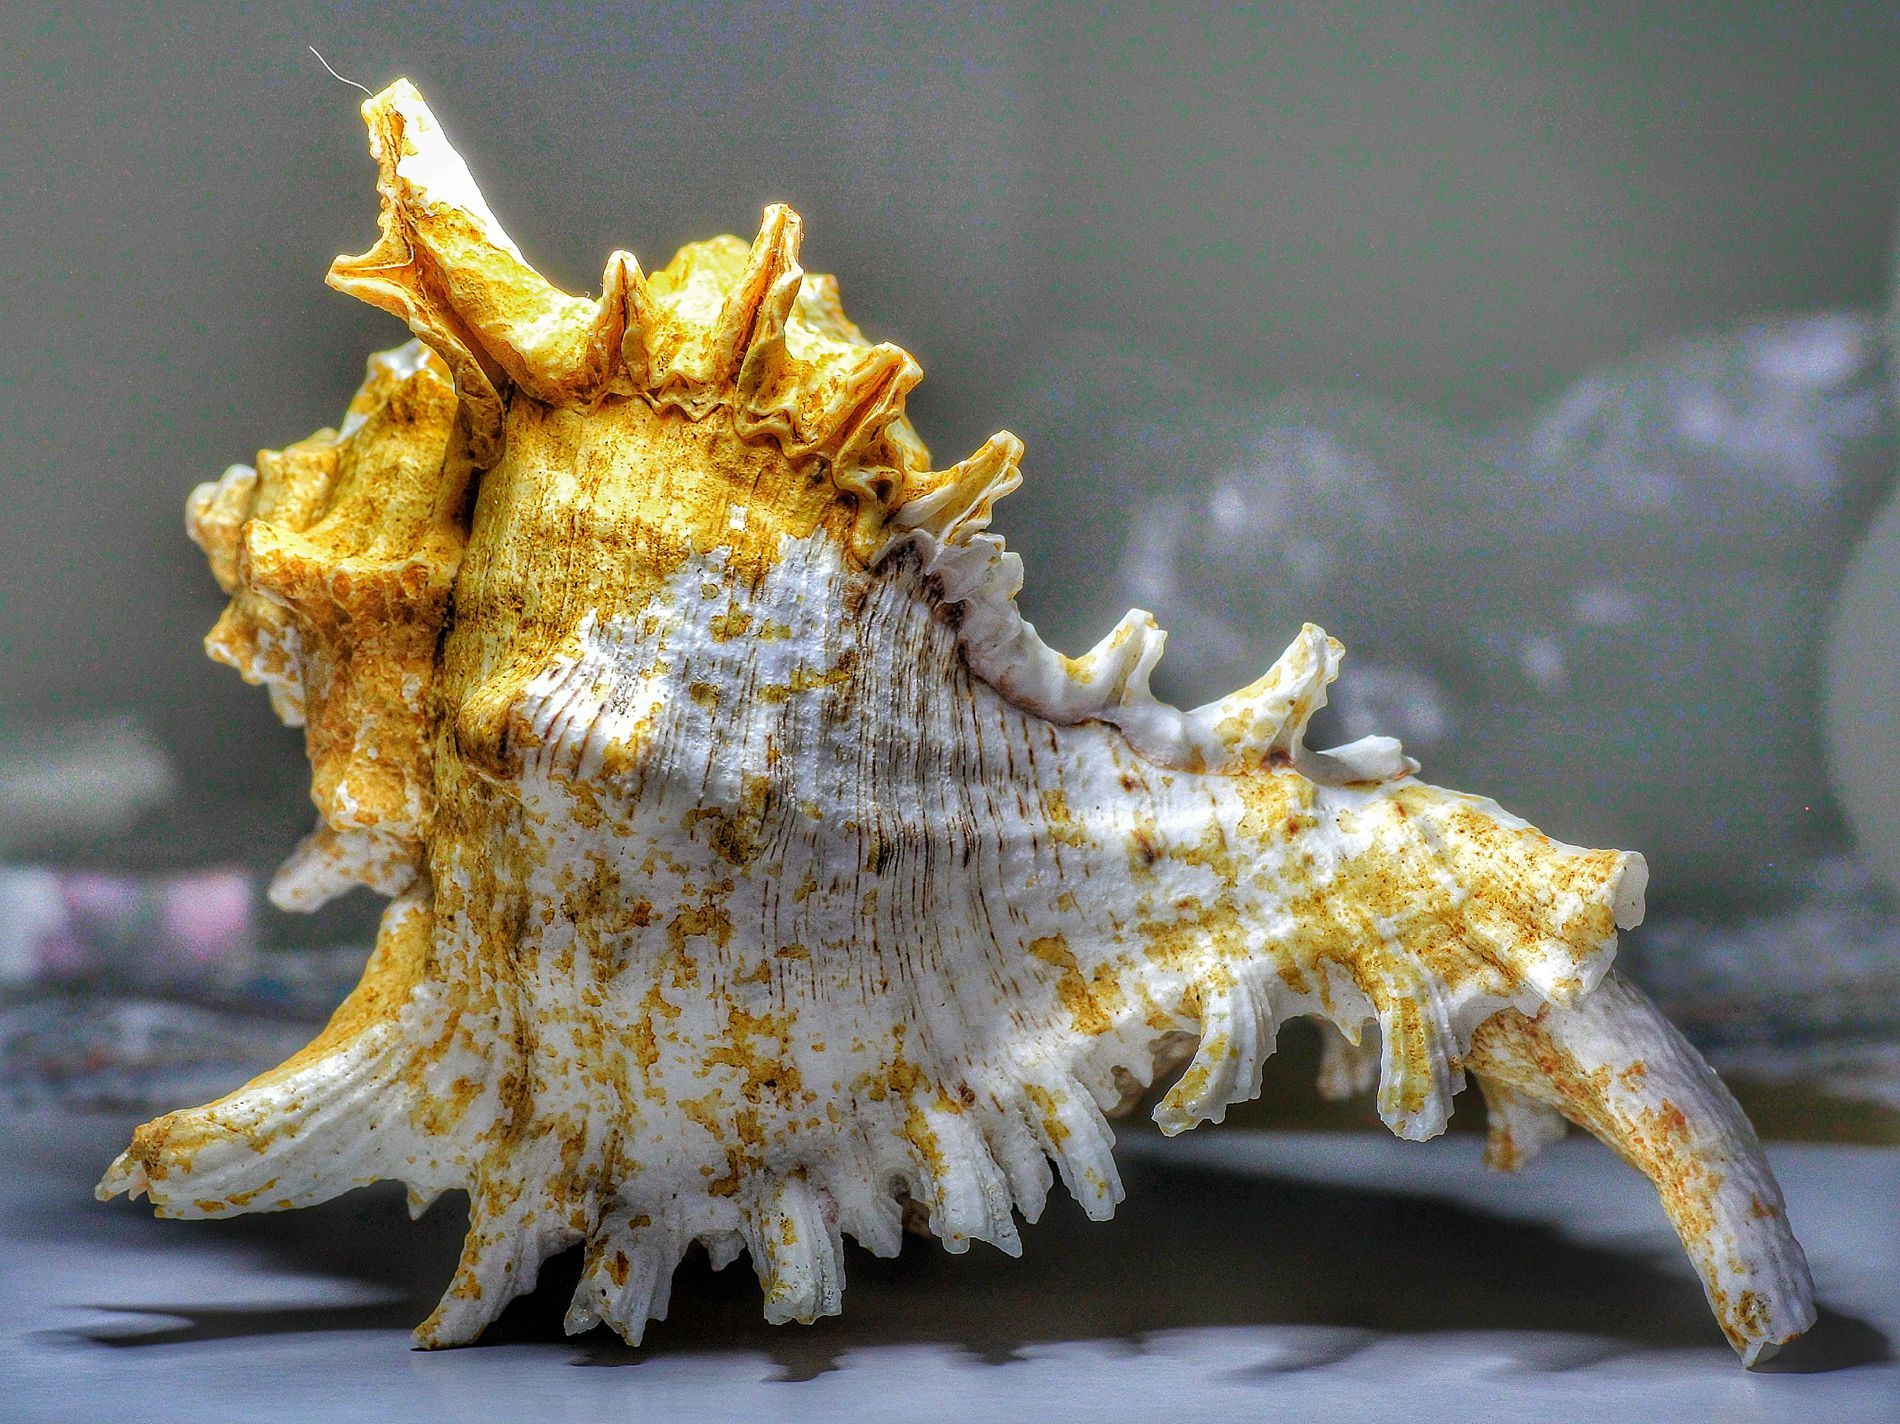
Chicoreus sea snail shell
Chicoreus sea snail shell with beautiful yellow and white colors in the middle of the photo with blurry objects in the background.
A landscape photo captured by a close-up zoom-in view focused on a Chicoreus sea snail shell with a yellow and white color palette with a blurry background in a gray color palette. It inspire calm feelings and hope.
Labels: Animal, Invertebrate, Sea Life, Seashell, Conch, Food, Meat, Pork, Chicoreus, Blurry background
Camera: Canon Canon EOS 500D
Aperture: F7.1
Exposure: 1/100 sec
ISO: 800
Focal length: 70.0 mm